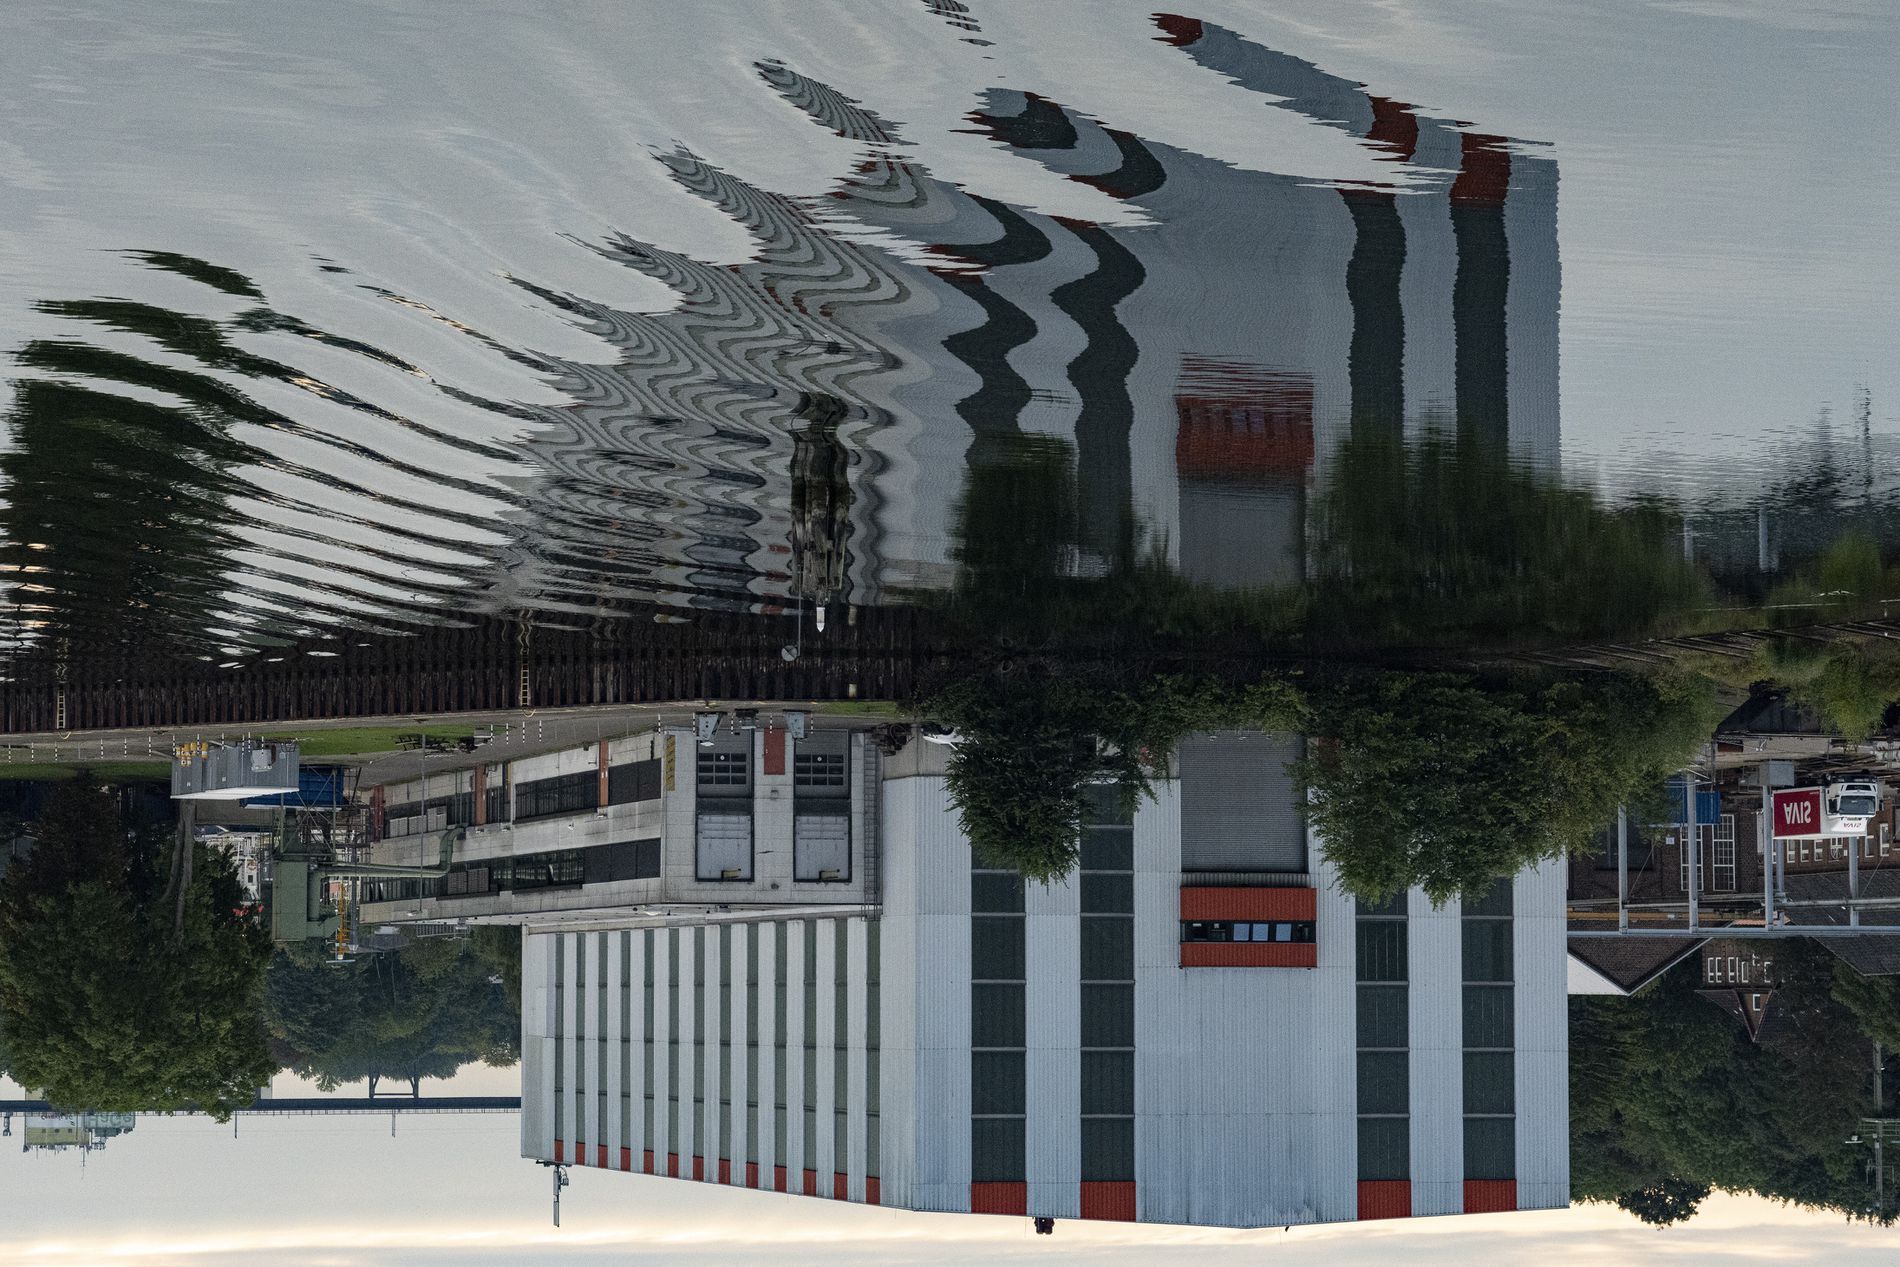
Calm waterfront
a water front and a large industrial building standing by a calm river, with trees around it and its reflection visible in the rippling water. A cloudy sky hangs overhead.
This photo, taken from a slightly high angle, shows a quiet riverside area on a cloudy day. A large, factory-like building stands by the calm river, its straight lines and dull colors making it look serious and old. The water has soft ripples, reflecting the building in a gentle way. Green trees on the sides add life and color to the scene. The soft light and cool tones give a peaceful, quiet feeling.
Labels: Architecture, Building, Outdoors, Shelter, City, Office Building, Urban, Water, Waterfront, Nature, High Rise, Scenery, Grass, Plant, Tree, Metropolis, Housing, Convention Center, Hotel, Condo, Art, Painting, River, Trees, Sky, Truck, Vegetation
Camera: SONY ILCE-7RM4
Lens: FE 24-105mm F4 G OSS
Aperture: F10
Exposure: 1/1250 sec
ISO: 5000
Focal length: 82